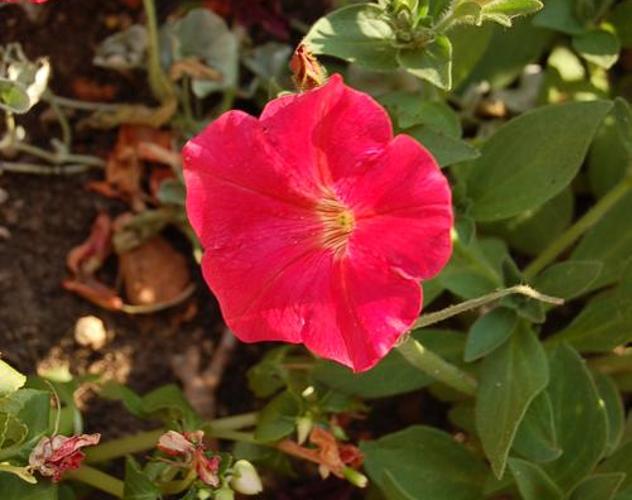
Label: petunia